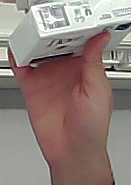
Product: dove_soap